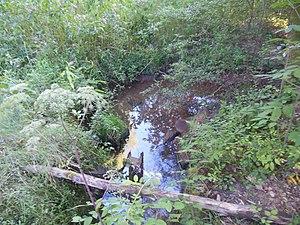
Le ruisseau de Meisenthal
Le ruisseau de Meisenthal est un ruisseau qui coule dans la commune éponyme du département de la Moselle. C'est un affluent du Muehlgraben et donc un sous-affluent du Rhin.
Le moulin de Meisenthal ou Meisedaler Miel est un ancien moulin et un ancien écart de la commune française de Meisenthal, dans le département de la Moselle.
Le Neumuehle ou Neimiel est un ancien moulin à farine et un écart de la commune française de Meisenthal, dans le département de la Moselle.